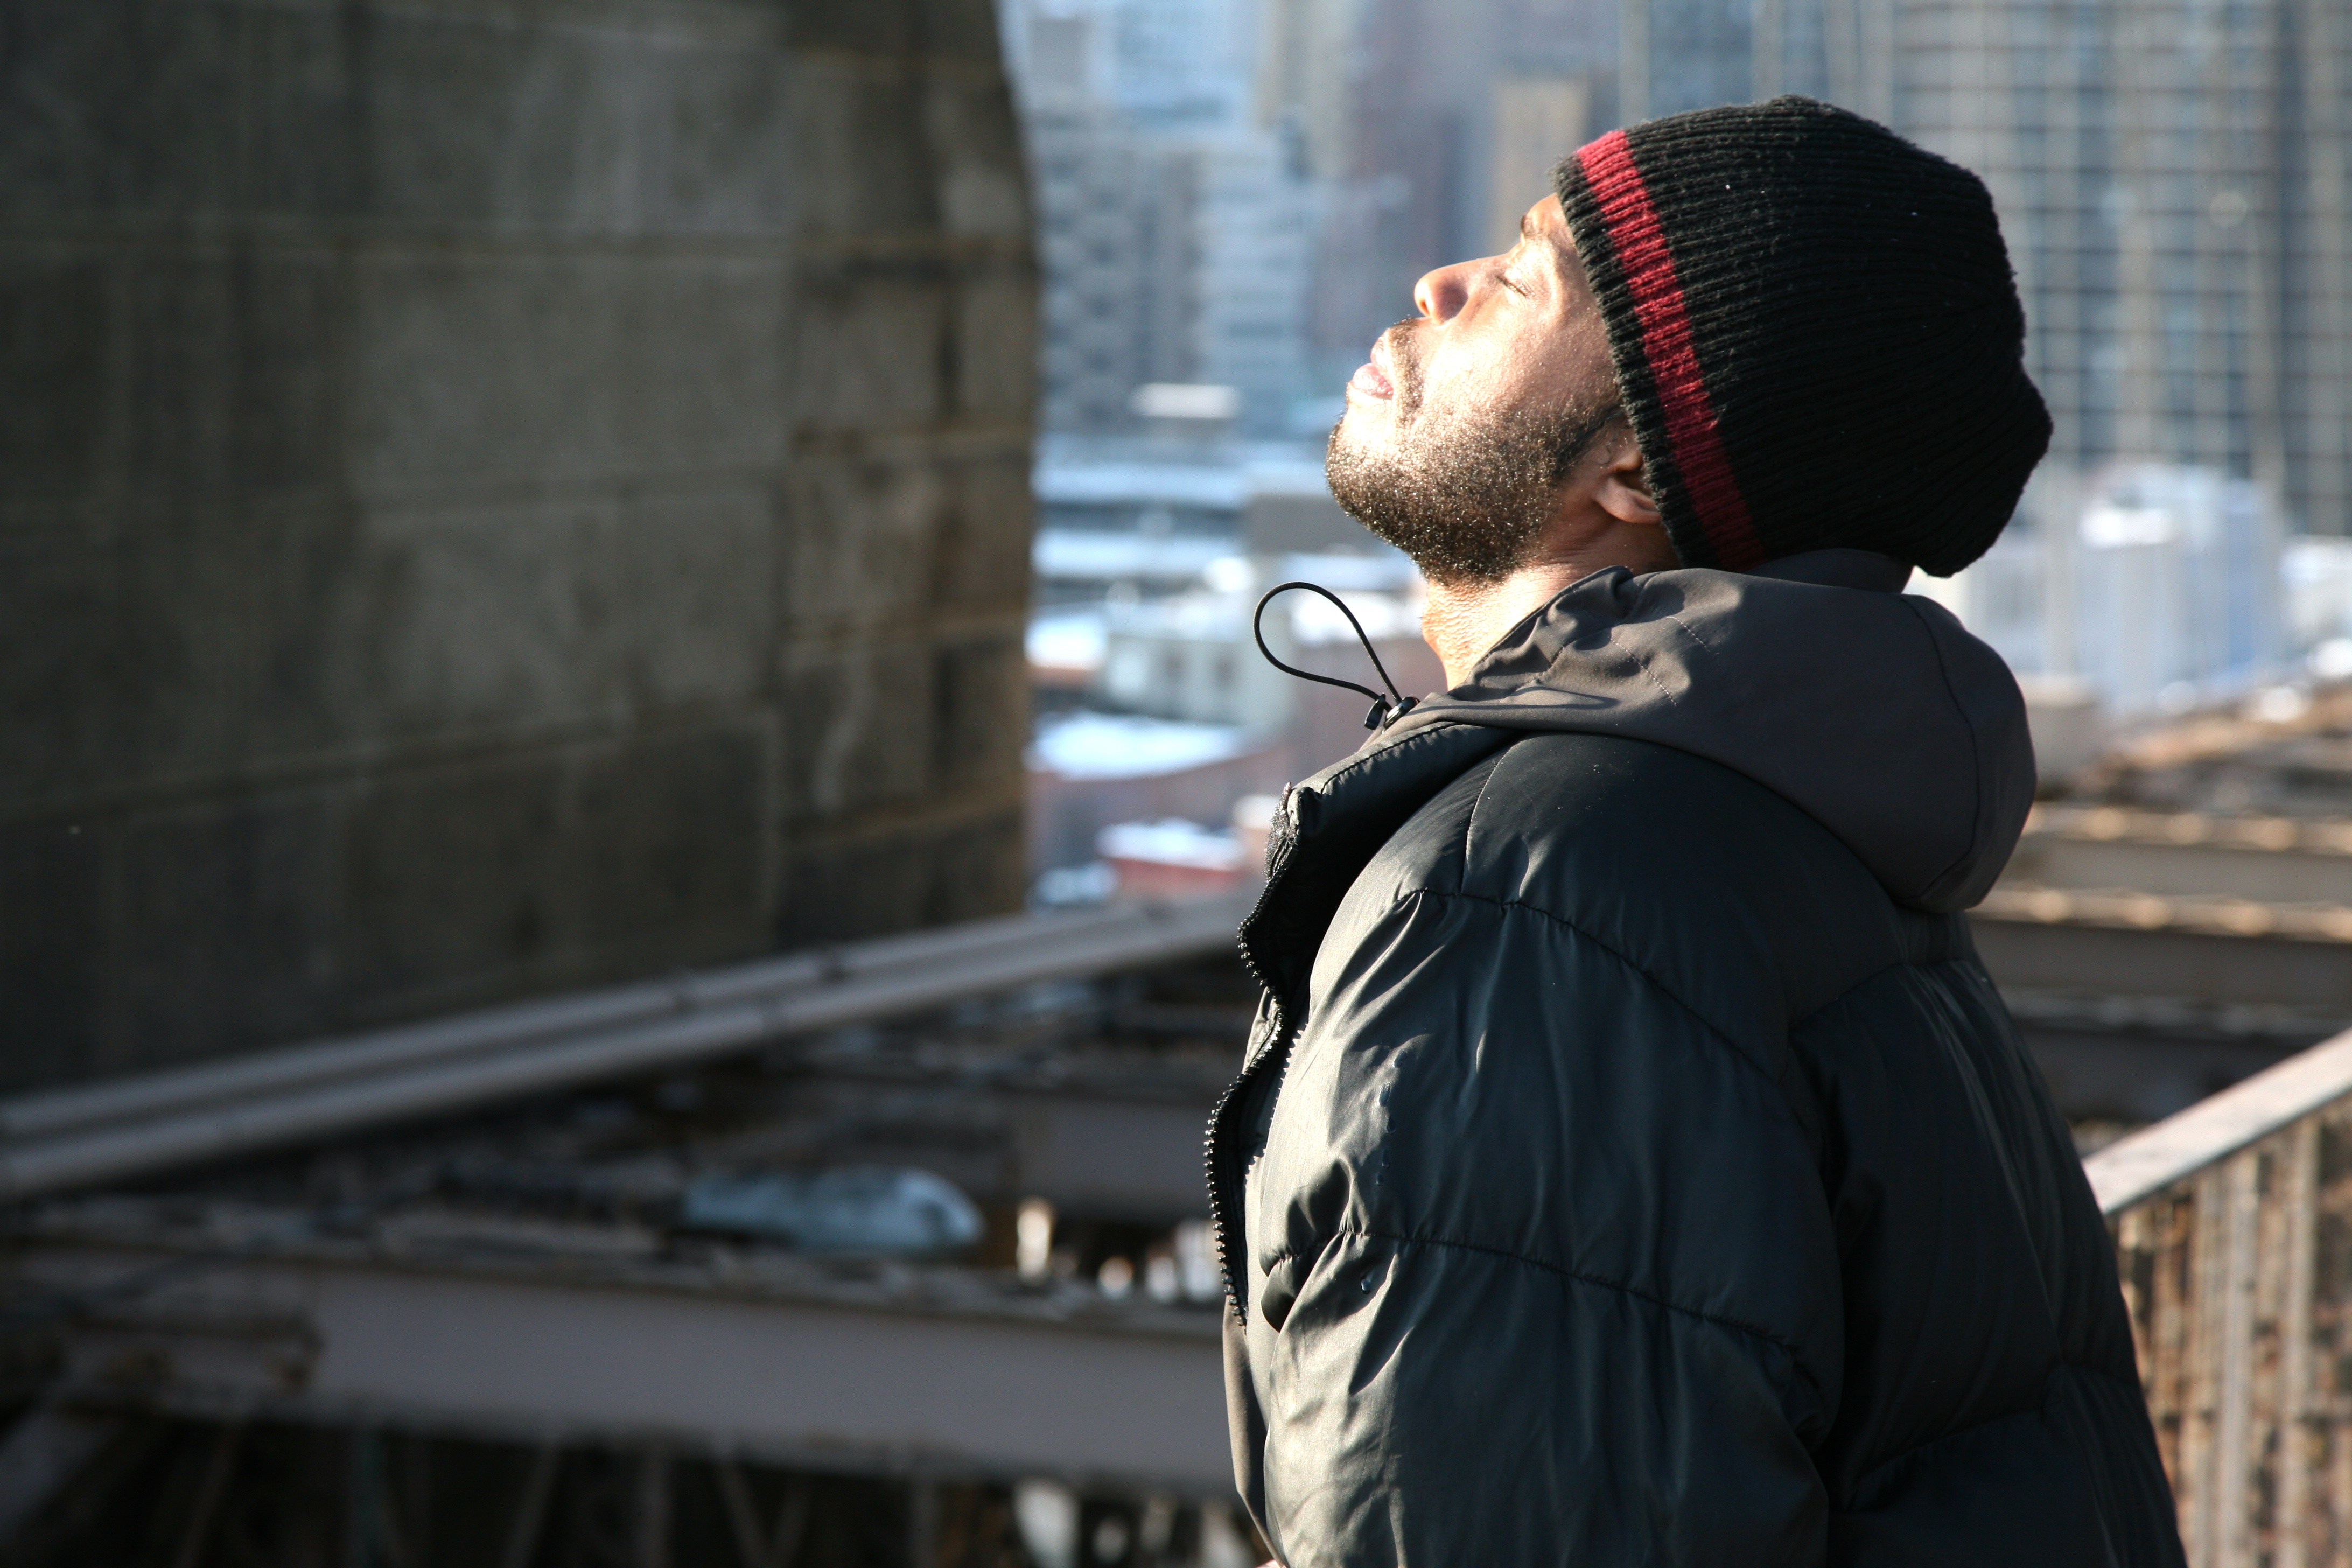
man, person, road, bridge, street, nyc, black, newyork, brooklynbridge, newyorkcity, ny, 5d, promenade, canon5d, ef24105mmf4lisusm, newyorker